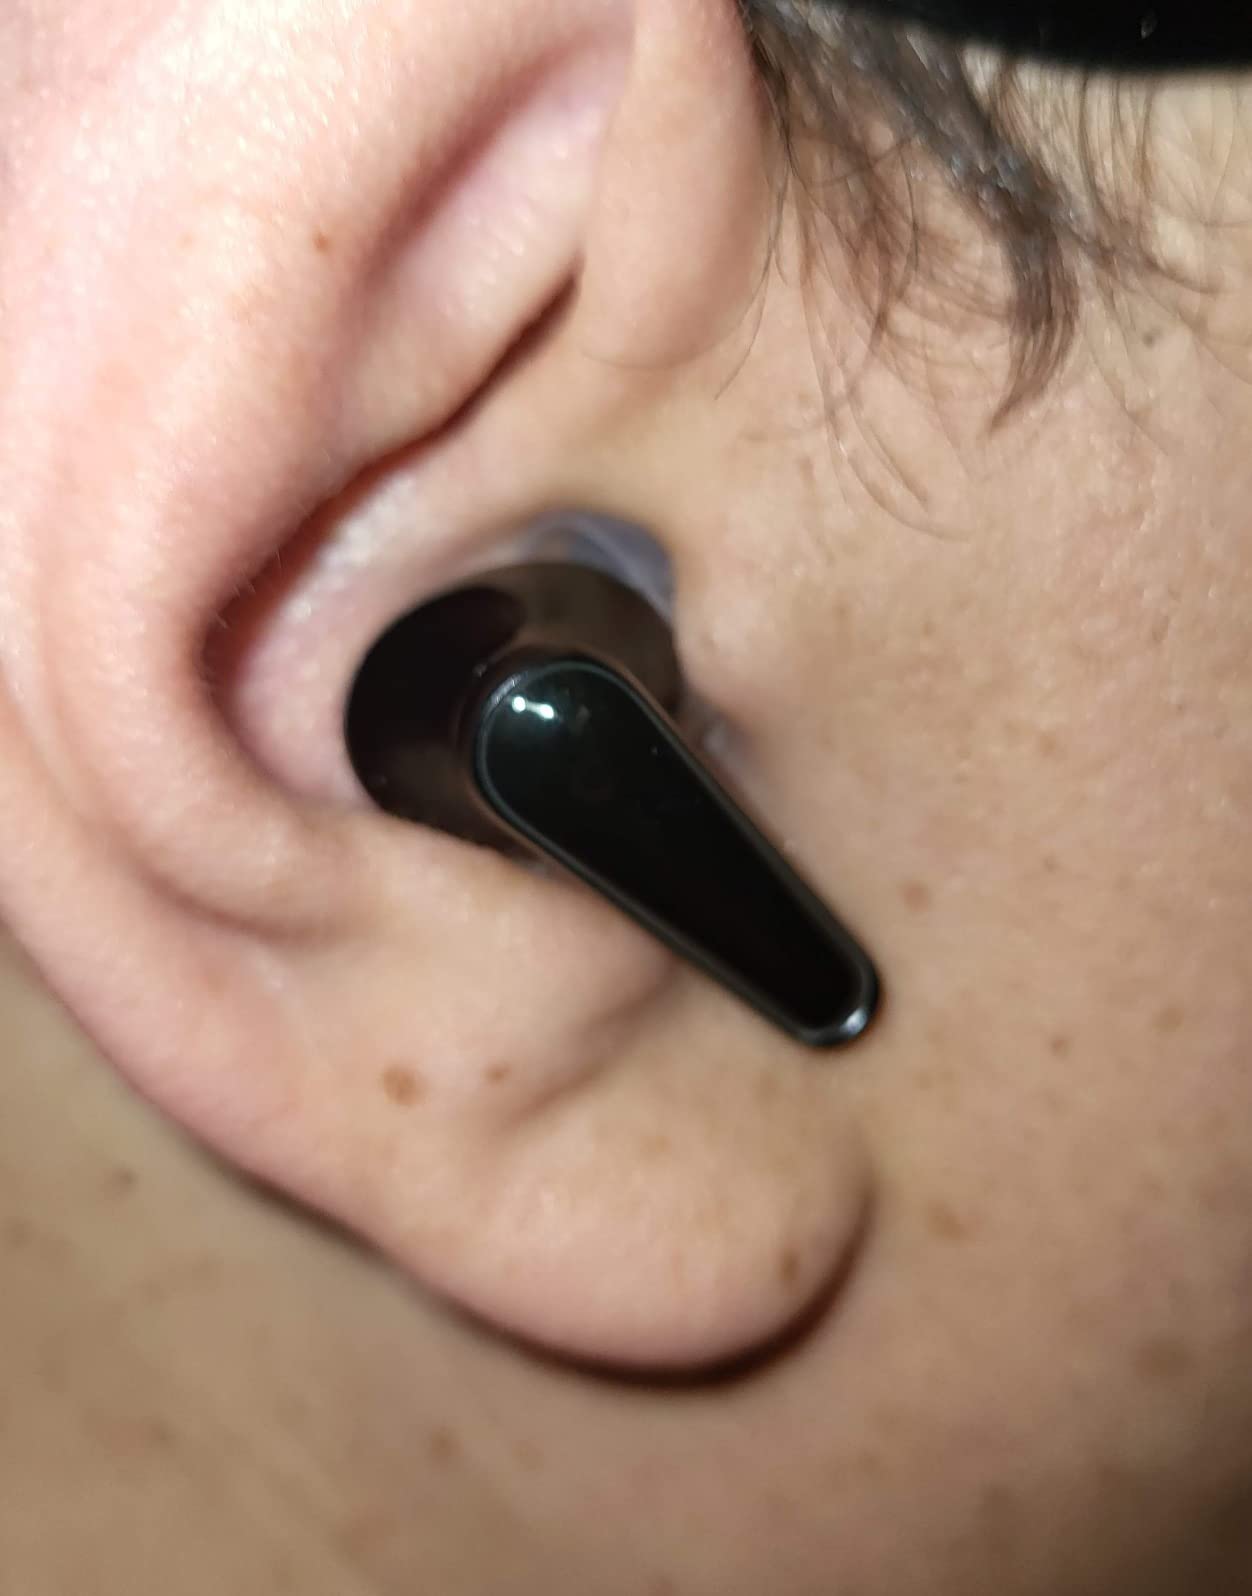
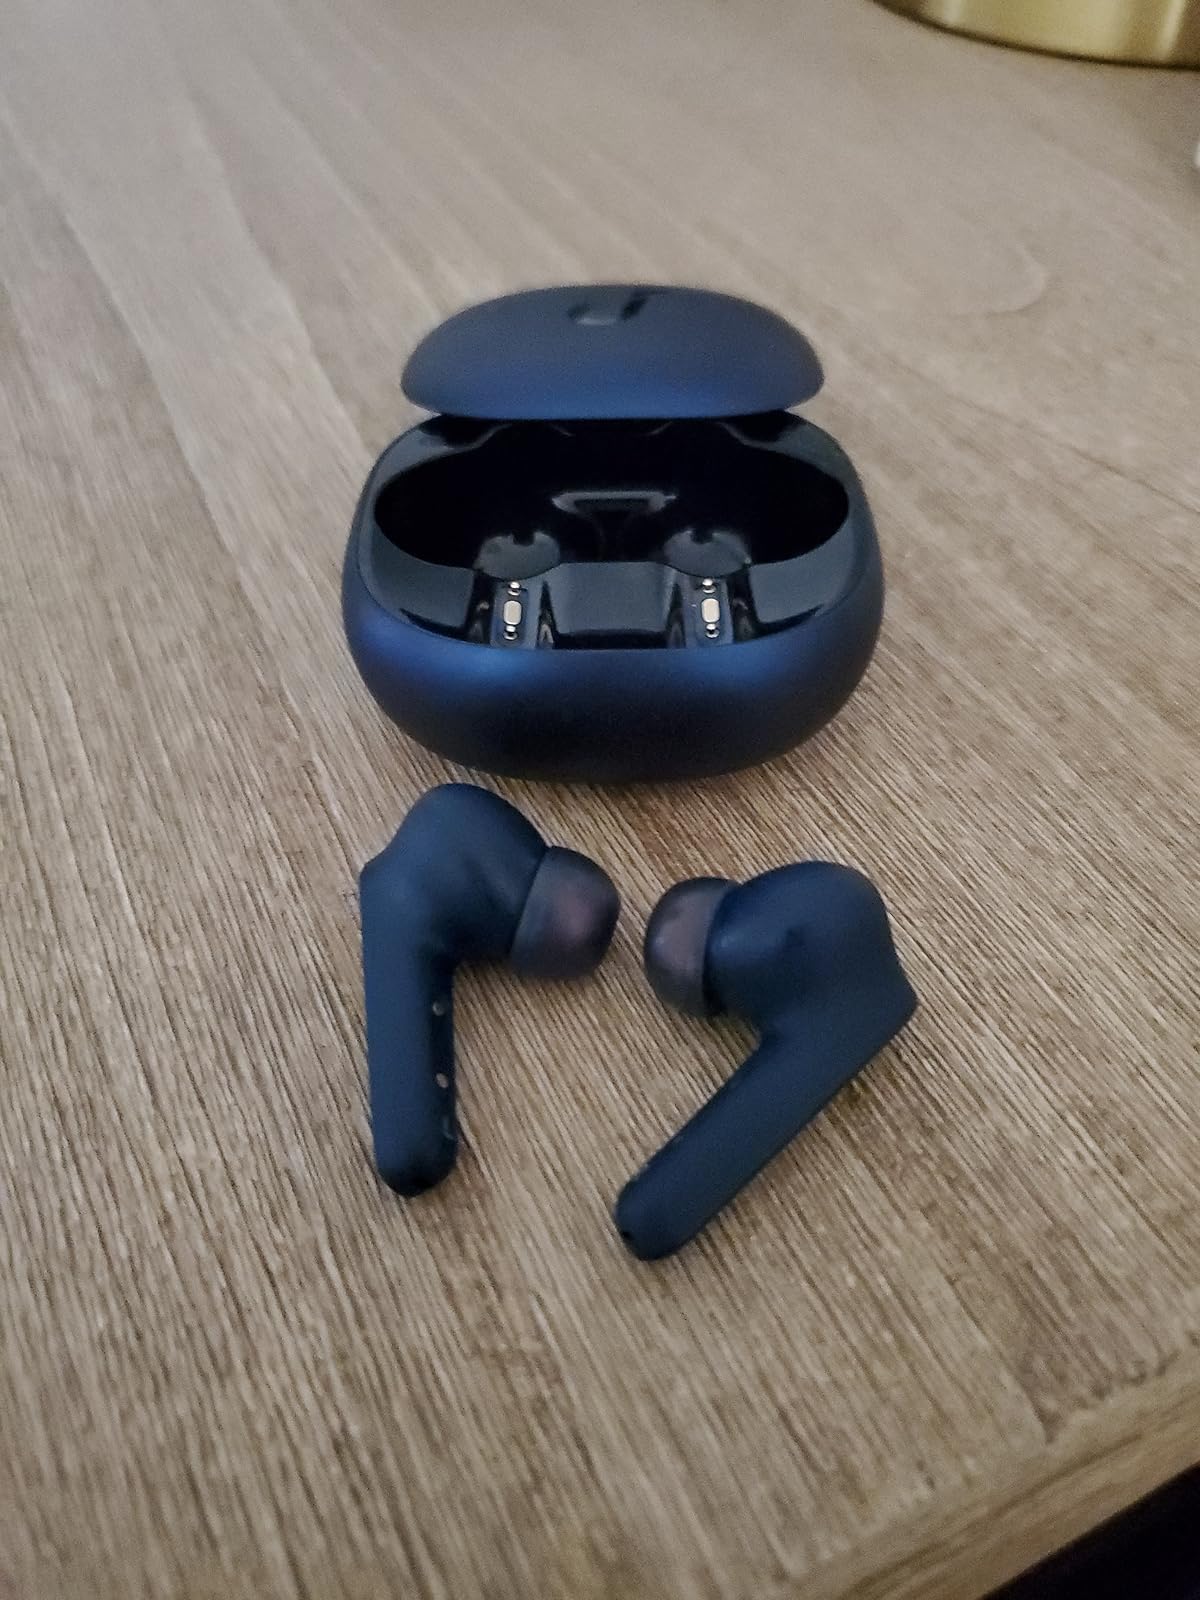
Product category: earbuds
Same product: no